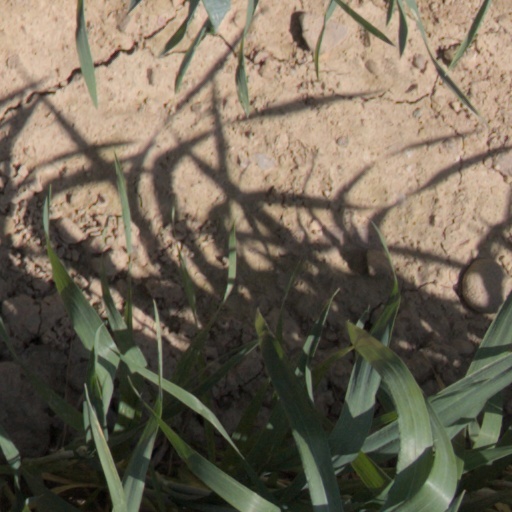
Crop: wheat